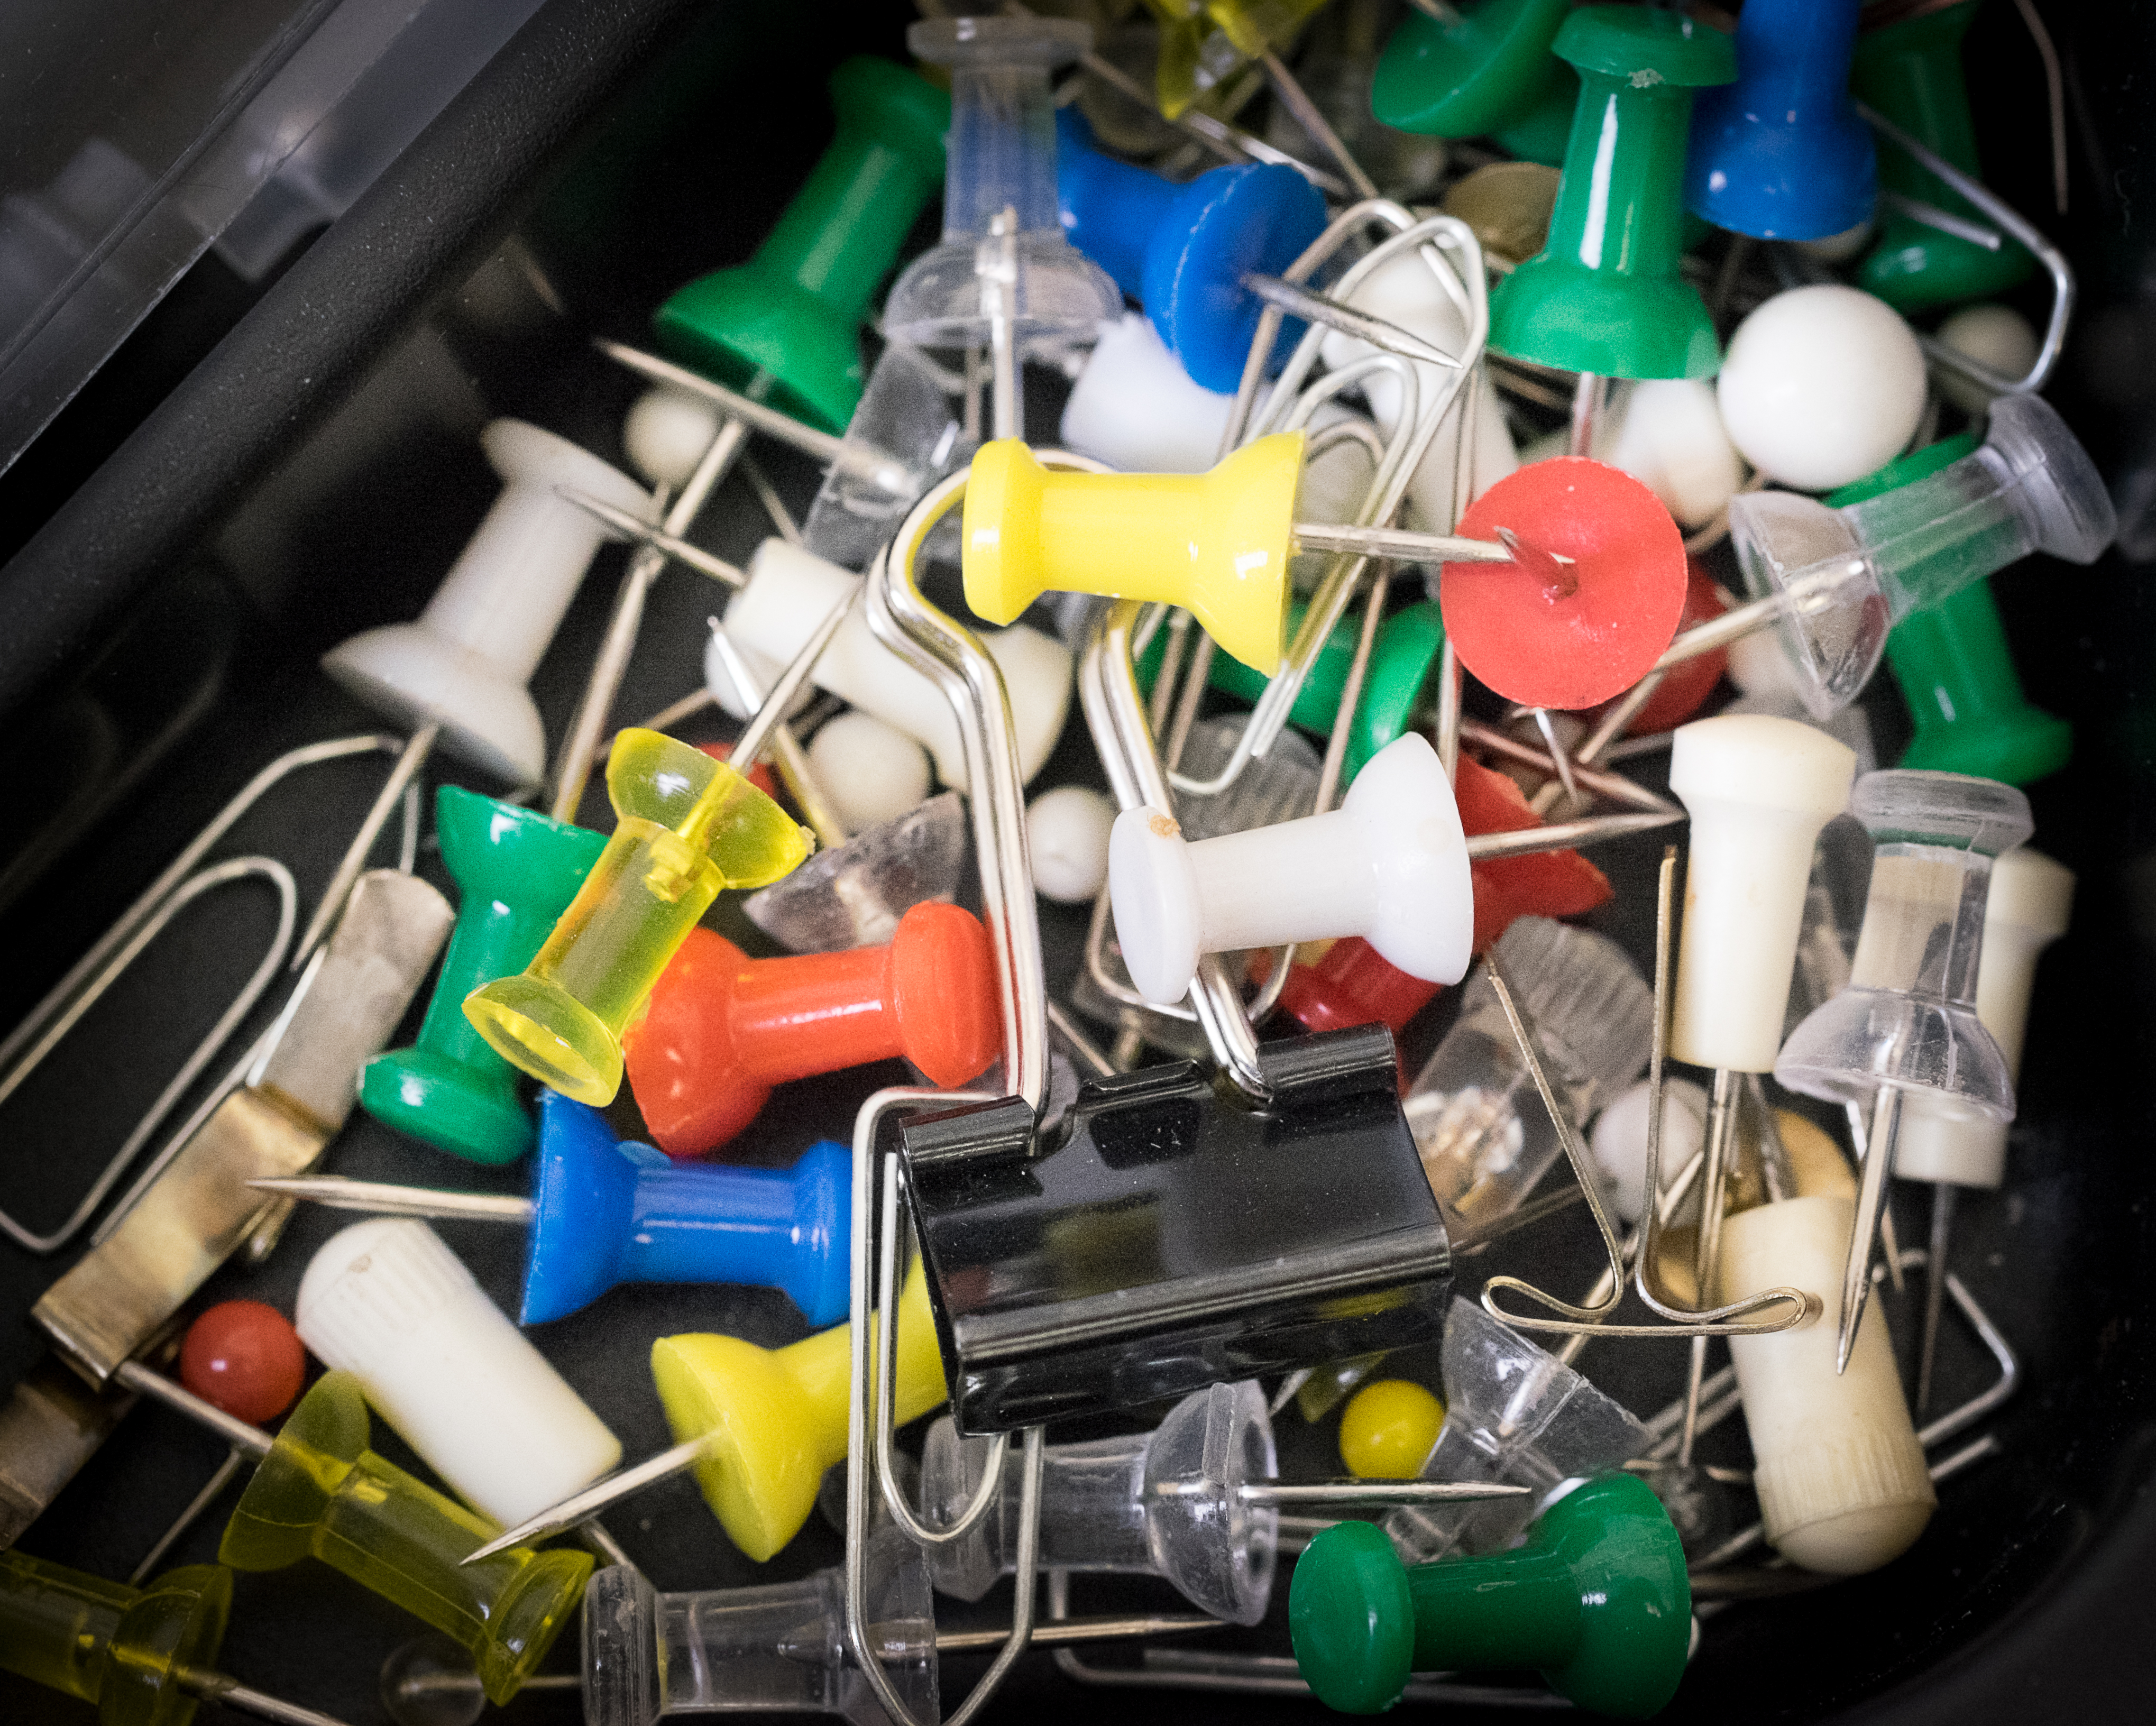
car, vehicle, office, toy, engine, chaos, b ro, automobile make, automotive exterior